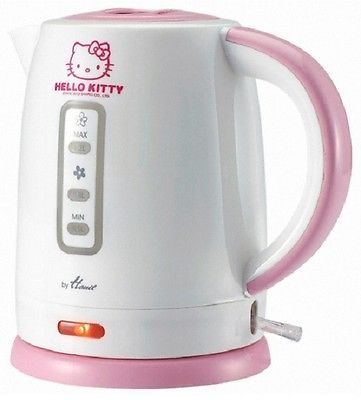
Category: kettle